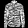
Label: Shirt